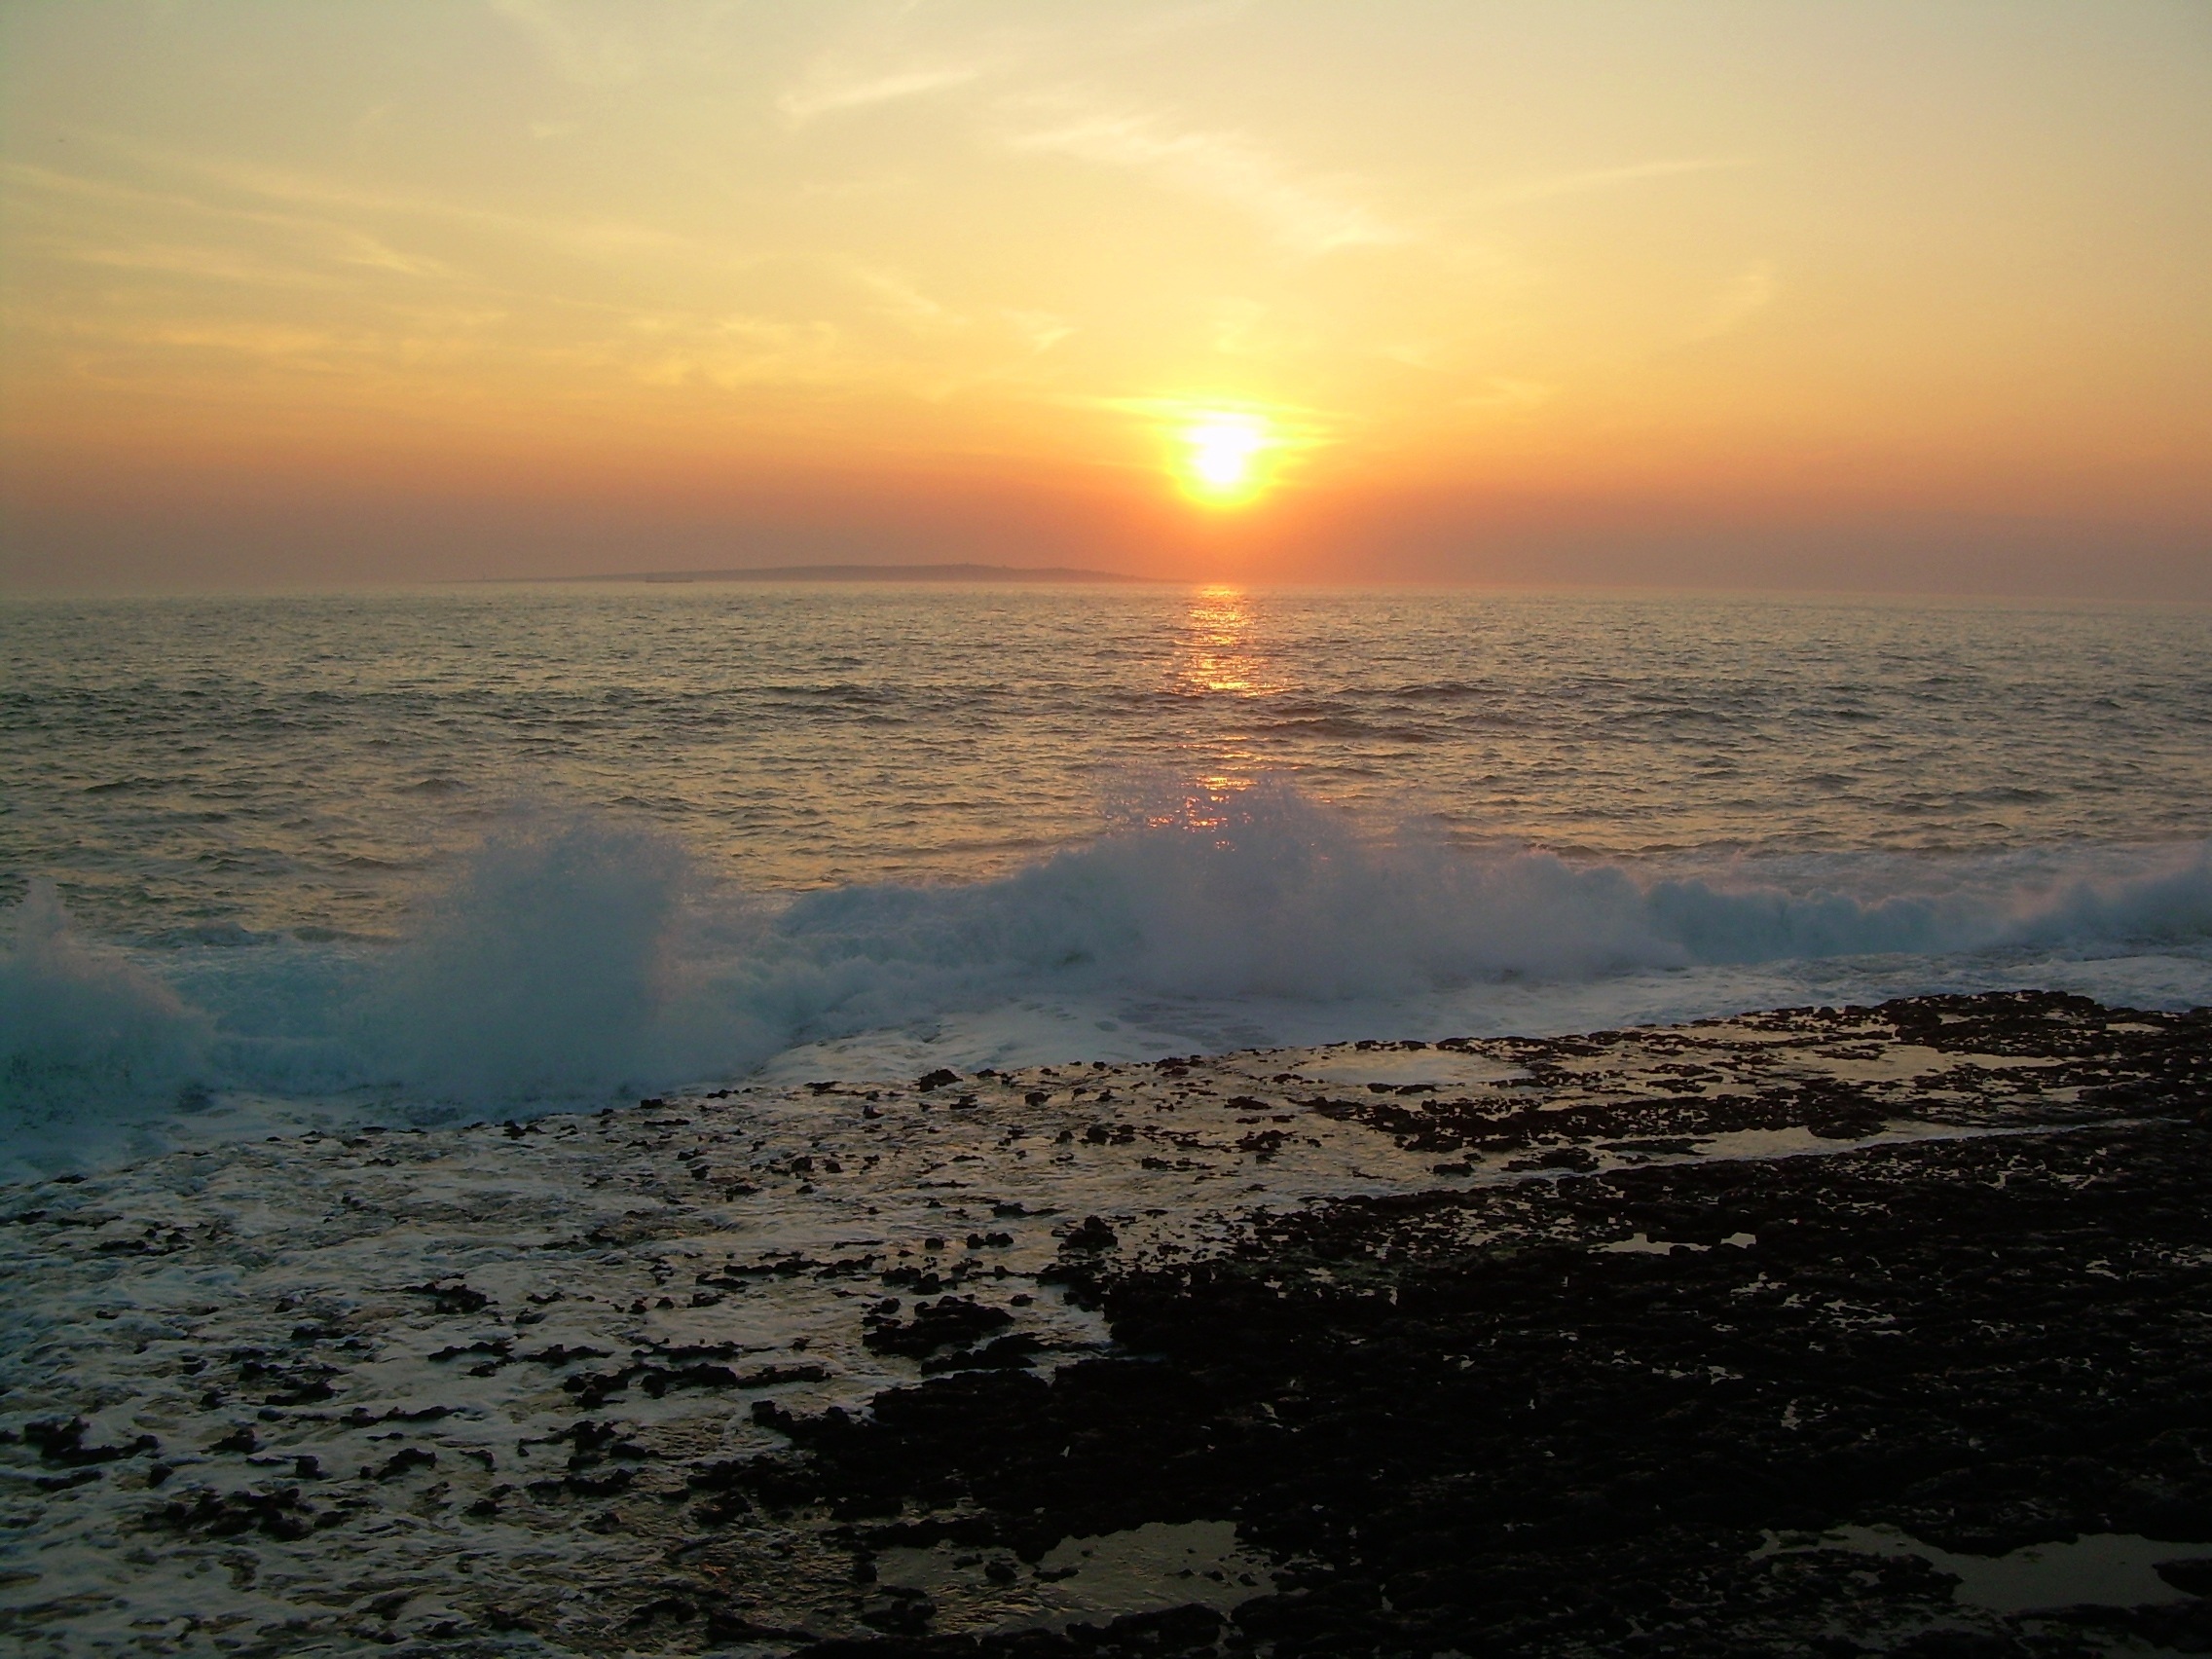
beach, sea, coast, water, nature, ocean, horizon, cloud, sun, sunrise, sunset, sunlight, morning, shore, wave, dawn, atmosphere, dusk, evening, reflection, romantic, body of water, atlantic, evening sun, afterglow, wind wave